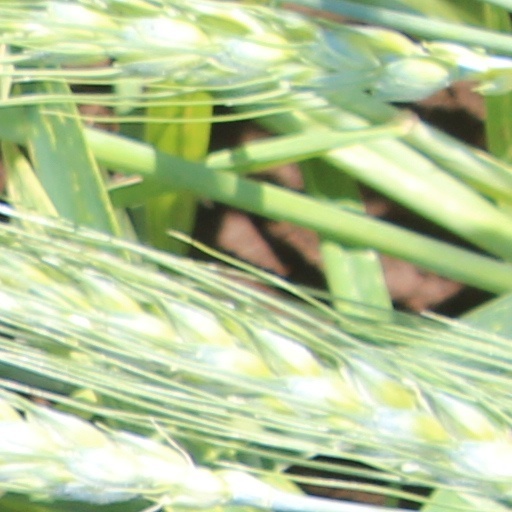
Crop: wheat